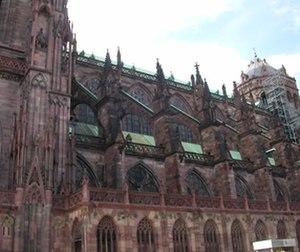
Arcs-boutants de la cathédrale de Strasbourg
La cathédrale Notre-Dame de Strasbourg est une cathédrale gothique catholique située à Strasbourg, en région Grand Est, dans le département français du Bas-Rhin en Alsace.